2022 COVID-19 protests in China

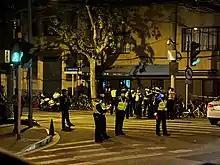
Police barricade on Ürümqi Middle Road. At one point, dozens of police officers stood shoulder-to-shoulder across the end of the street.

At the start of the school week, university students in Beijing and Guangzhou were sent home, with classes and final exams being moved online. Universities said they were protecting students from COVID-19, yet on the same day, China had also reported its first day-over-day decline in cases since 19 November.